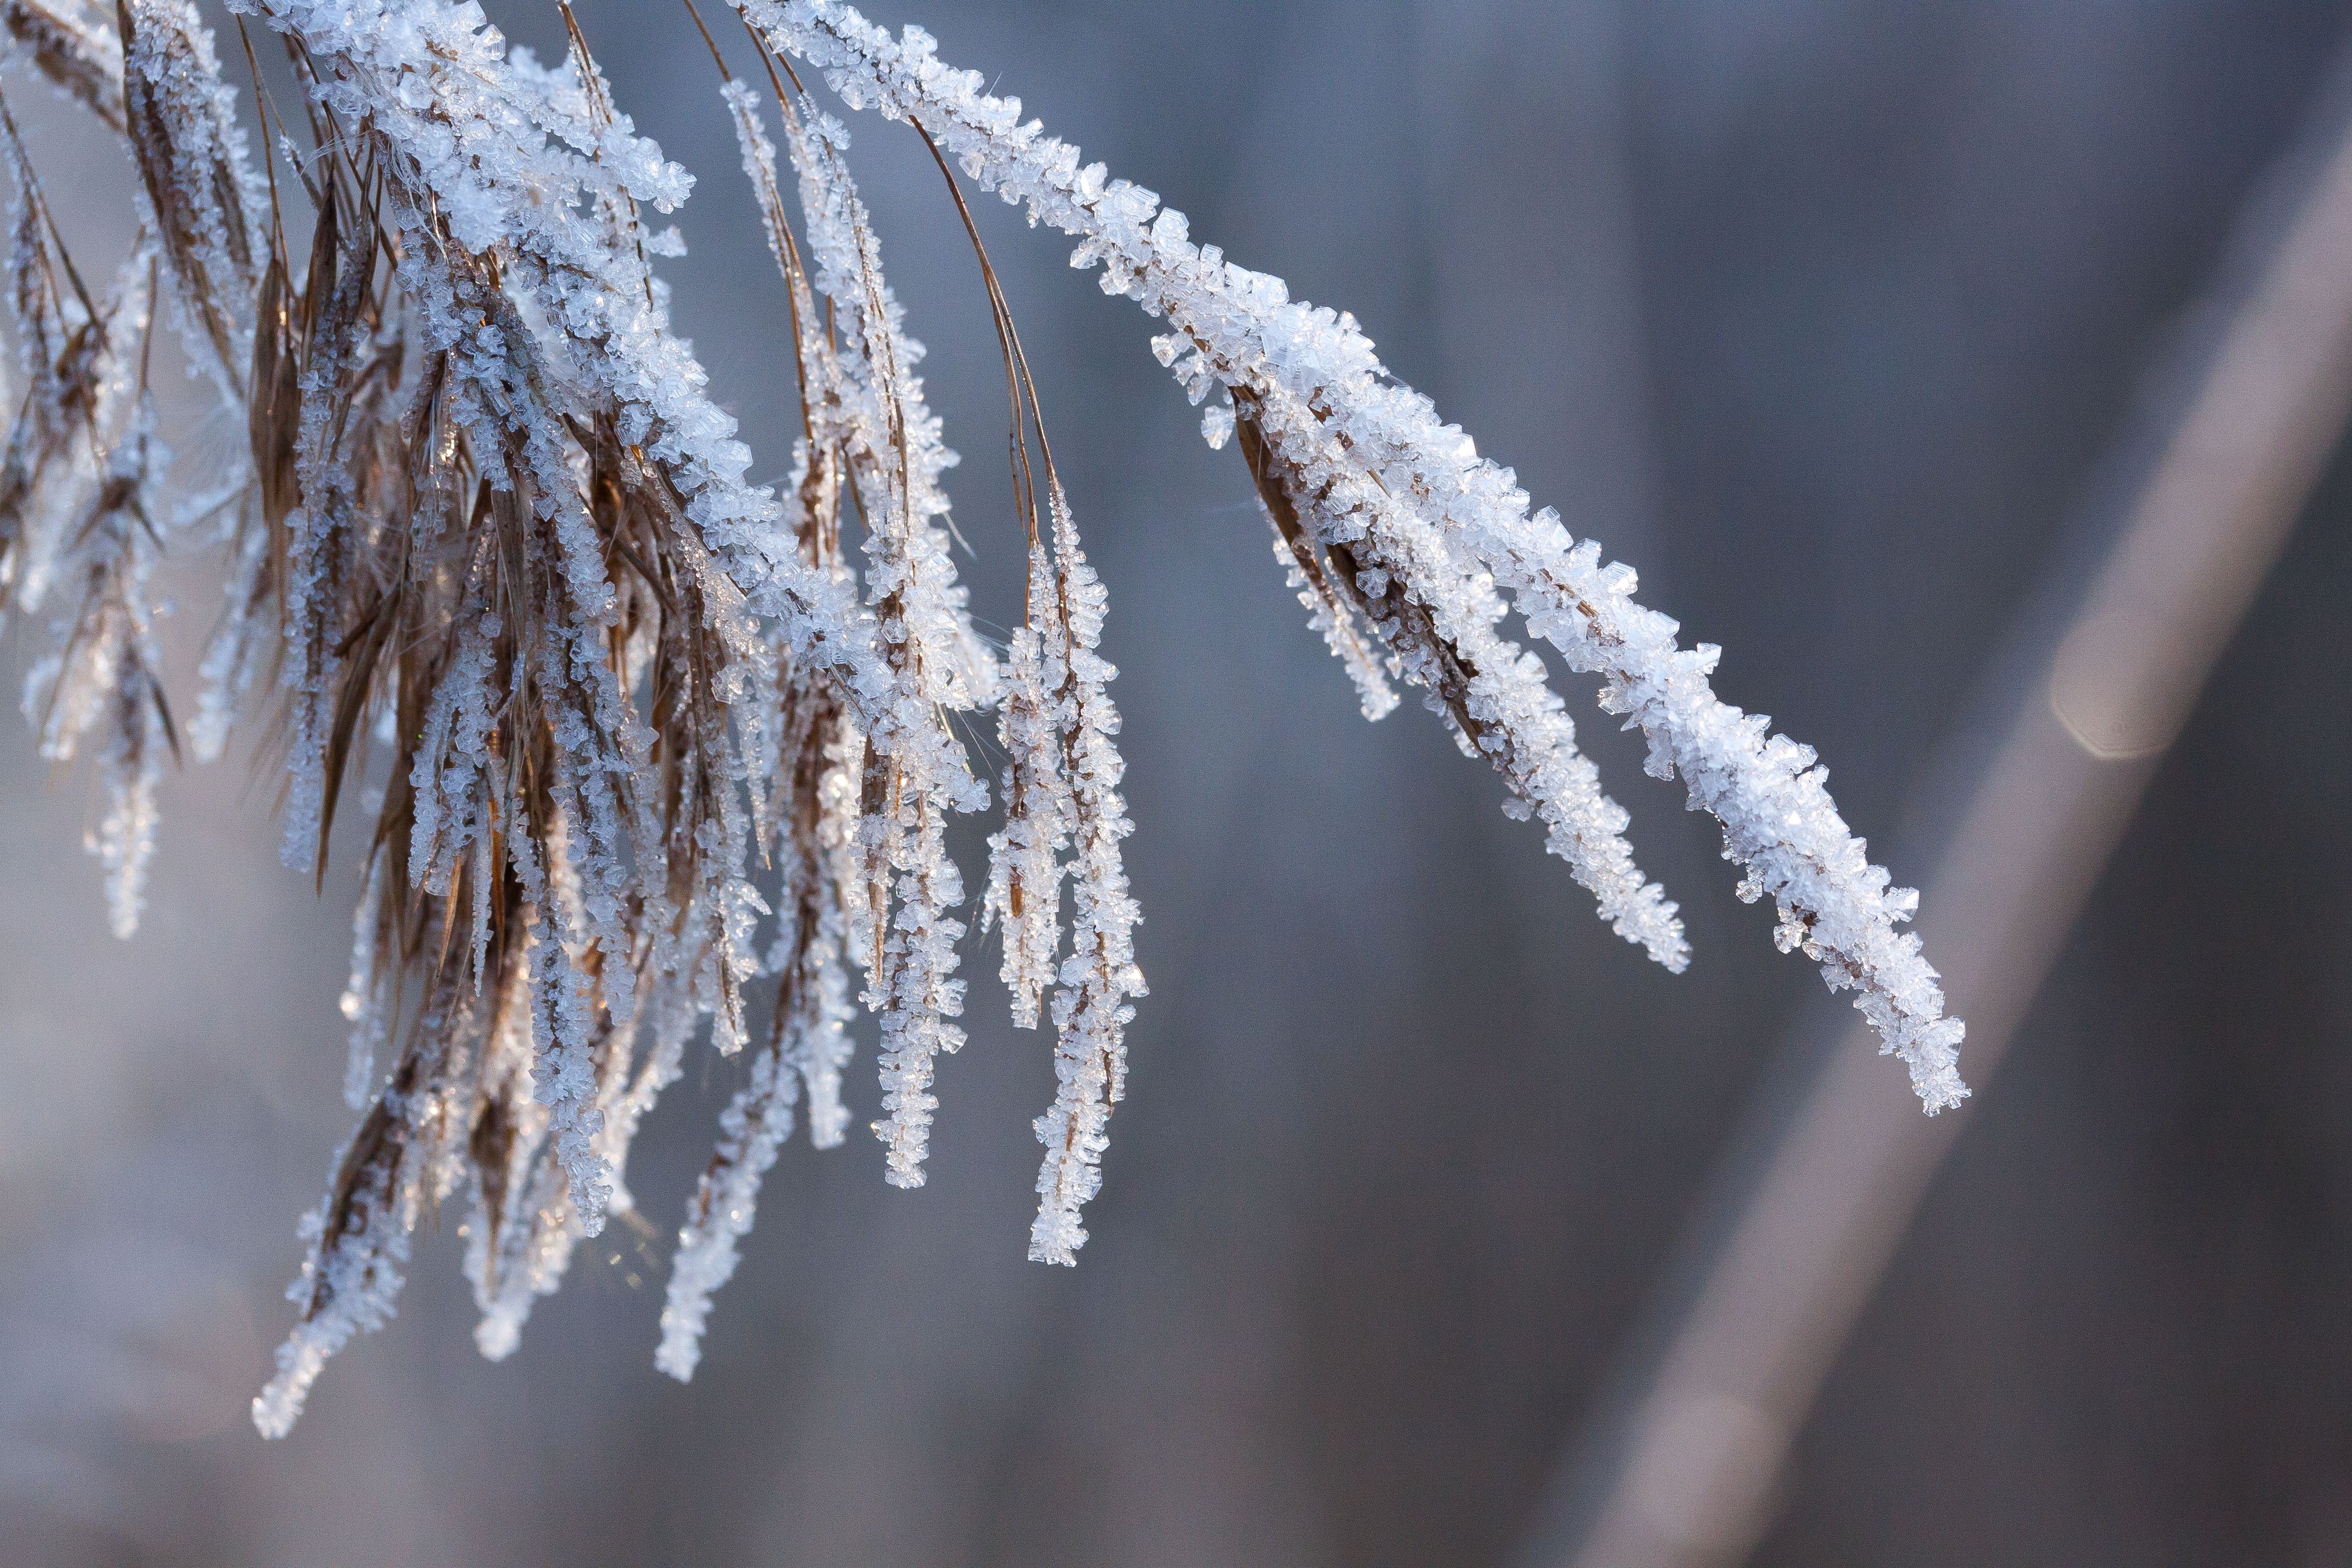
tree, water, nature, grass, branch, snow, winter, leaf, frost, ice, macro, frozen, season, twig, ice crystal, close up, icicle, time of year, hoarfrost, freezing, macro photography, plant stem